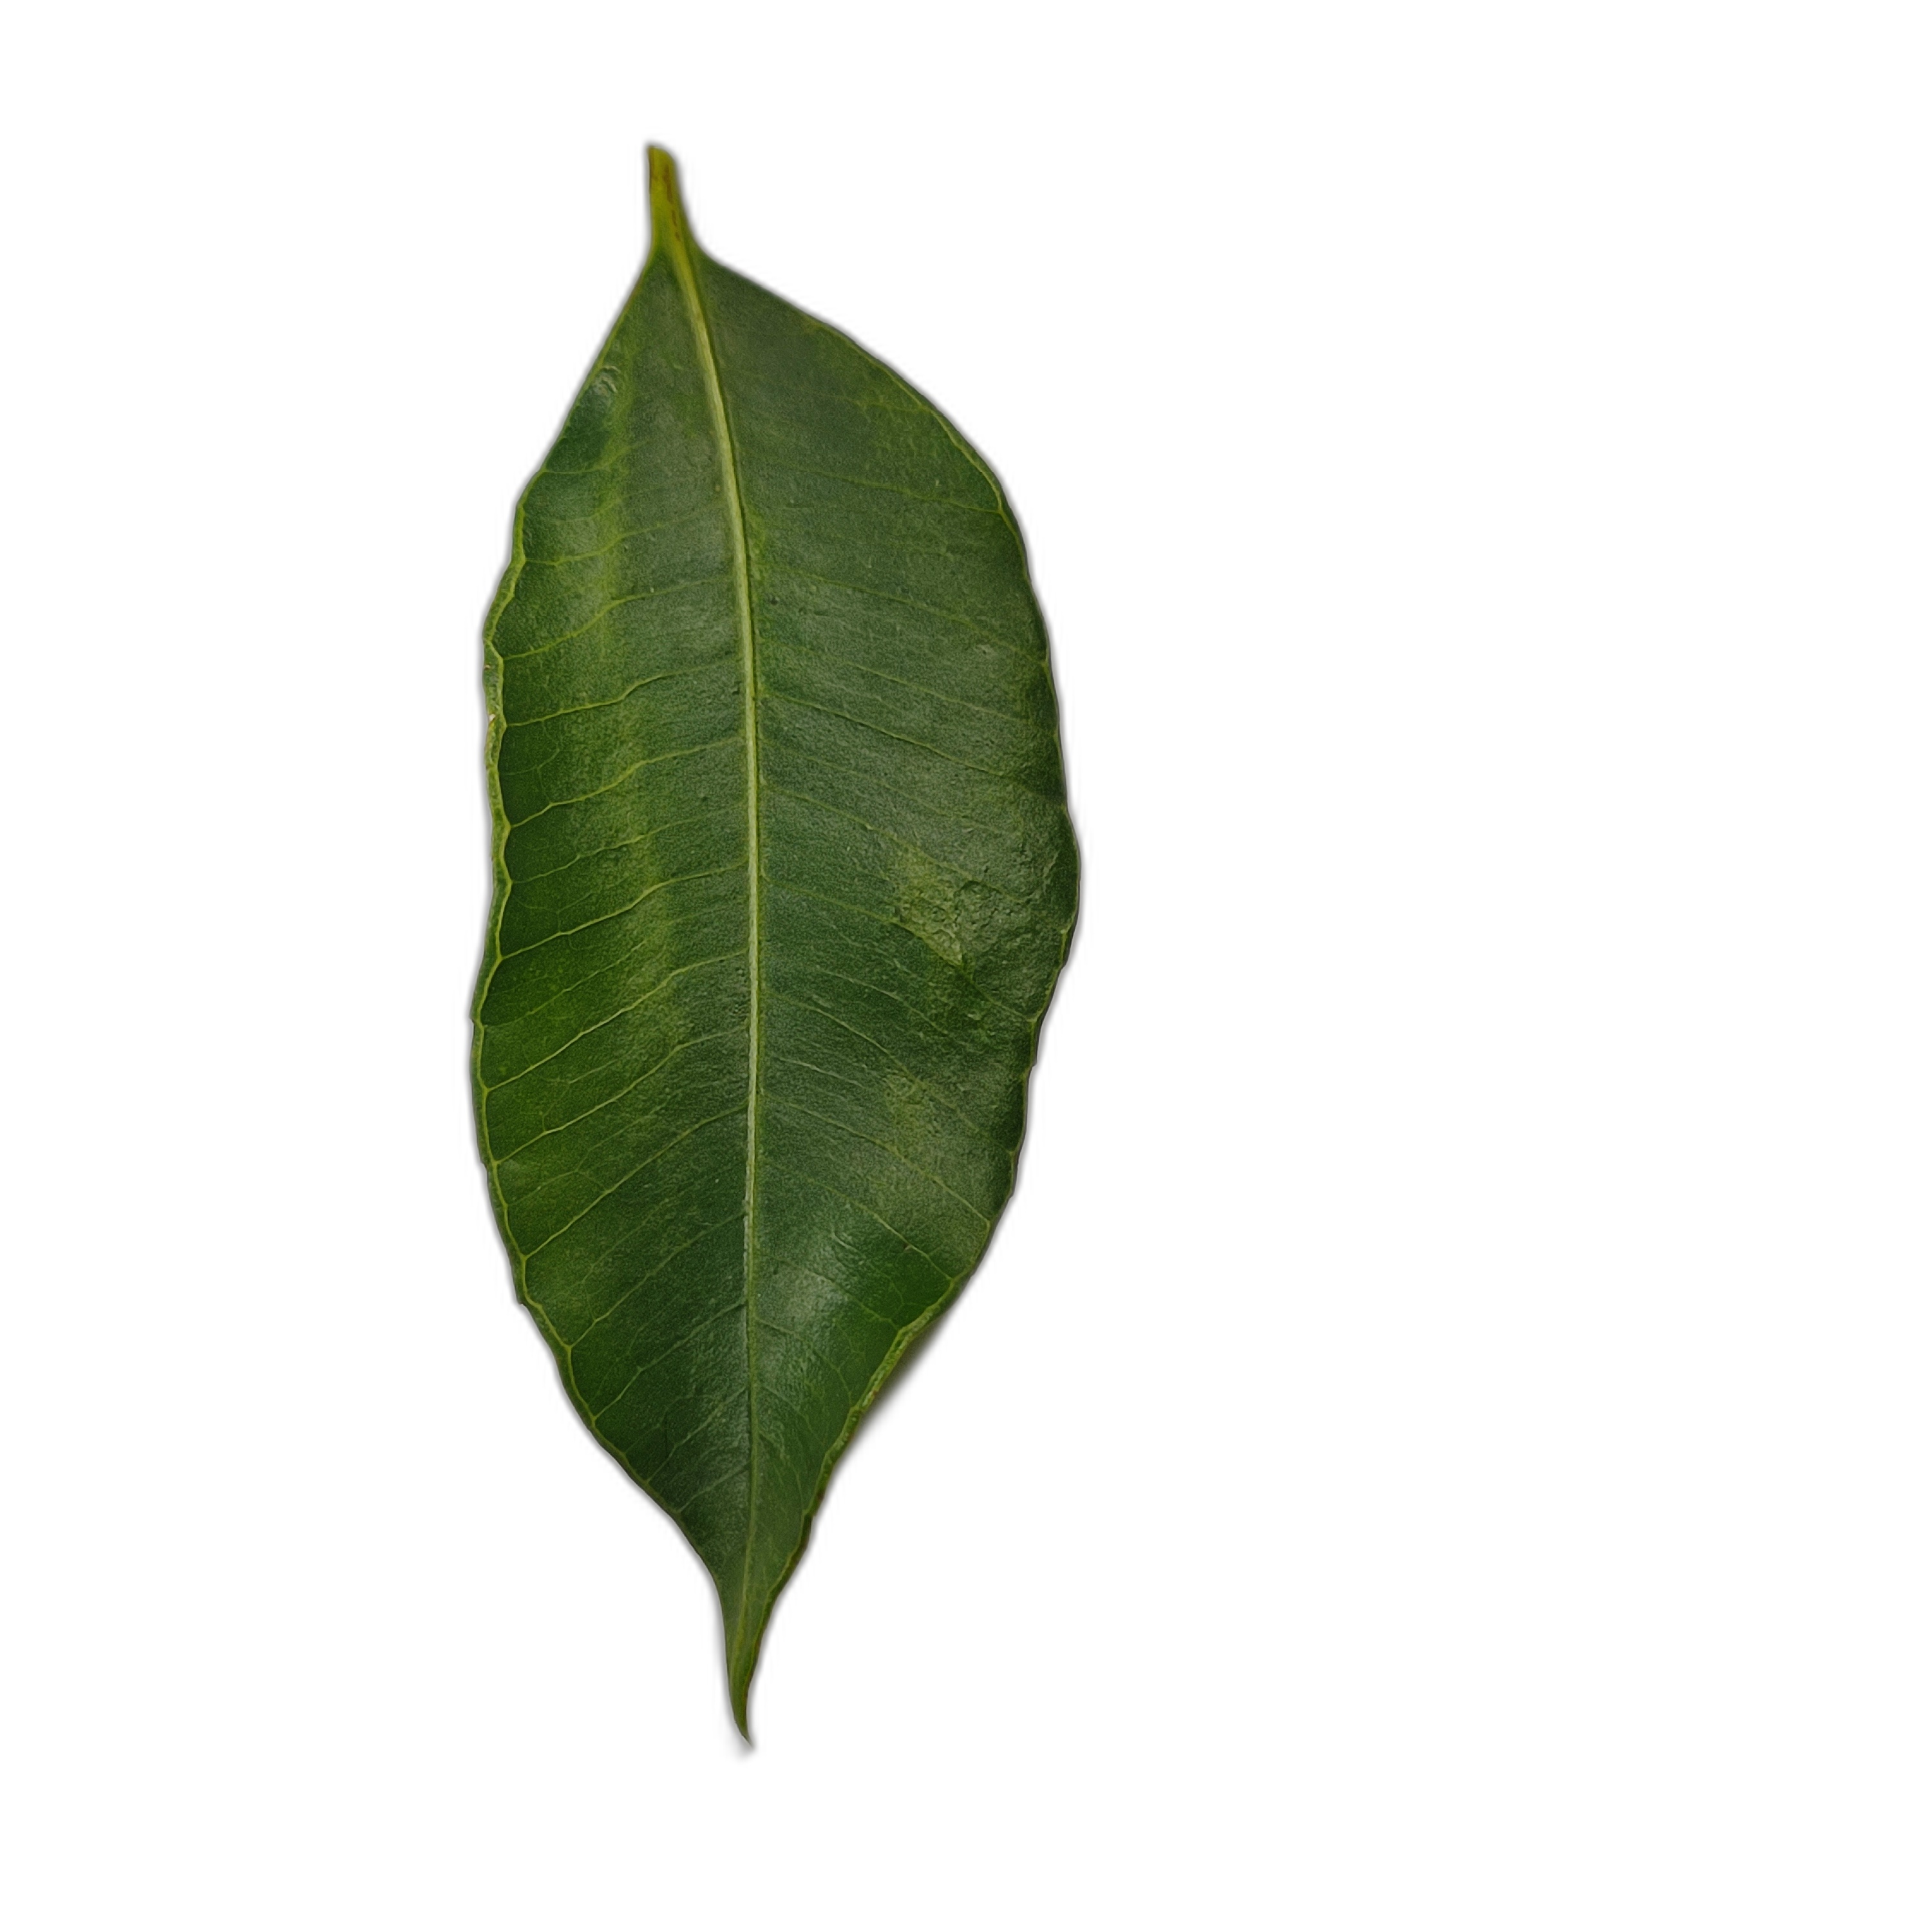
Label: healthy